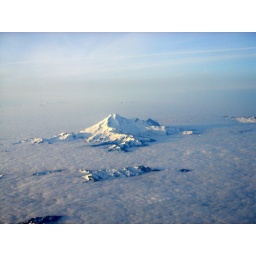
What appears to be a mountain sitting on a snowy plateau, is actually a mountain poking it's head above the clouds